Dinkha IV

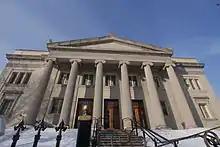
Holy Apostolic Catholic Assyrian Church Of The East-St. George Cathedral, 7201 N. Ashland Ave Chicago, Illinois, U.S.

Dinkha established headquarters—along with four other houses of worship—in Chicago, Illinois, United States, in part due to the instability of the Iran–Iraq War. This conflict as well as Saddam Hussein's policy of Arabization in Iraq, the Gulf War and subsequent sanctions against Iraq intensified the Assyrian diaspora from the region. Meanwhile, the Islamic Revolution and Shia emphasis in Iran created a tense situation for Assyrians in the Middle East. During the reign of Shimun XXI and Dinkha IV, American membership in the Church of the East rose from 3,200 in the 1950s to approximately 100,000 in 2008.